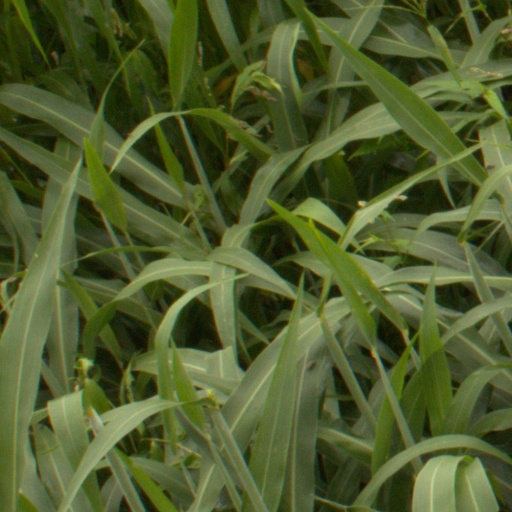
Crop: sorghum